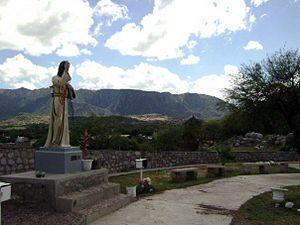
La province de La Rioja est une subdivision de l'Argentine située au nord-ouest du pays. Elle est limitée au nord-ouest par le Chili, à l'ouest par la province de San Juan, au sud par la province de San Luis à l'est par la province de Córdoba et au nord par la province de Catamarca.